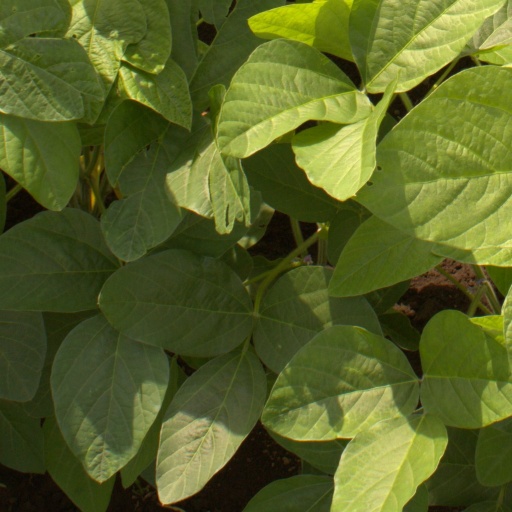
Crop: soybean